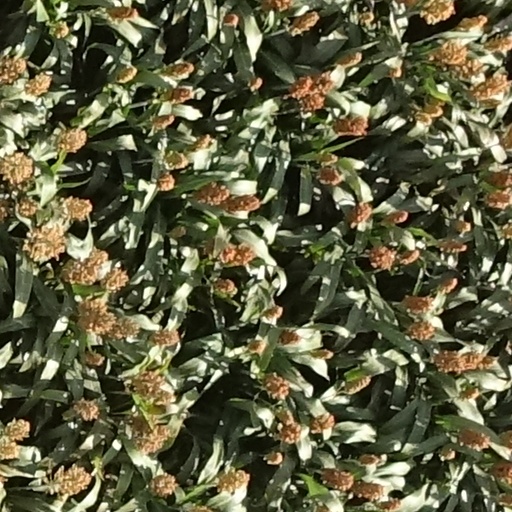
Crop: sorghum